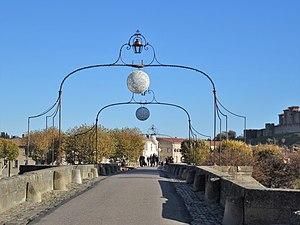
Depuis la Bastide de Carcassonne, il est le passage privilégié des piétons pour rejoindre la cité médiévale
Le Pont-Vieux est un pont à Carcassonne.